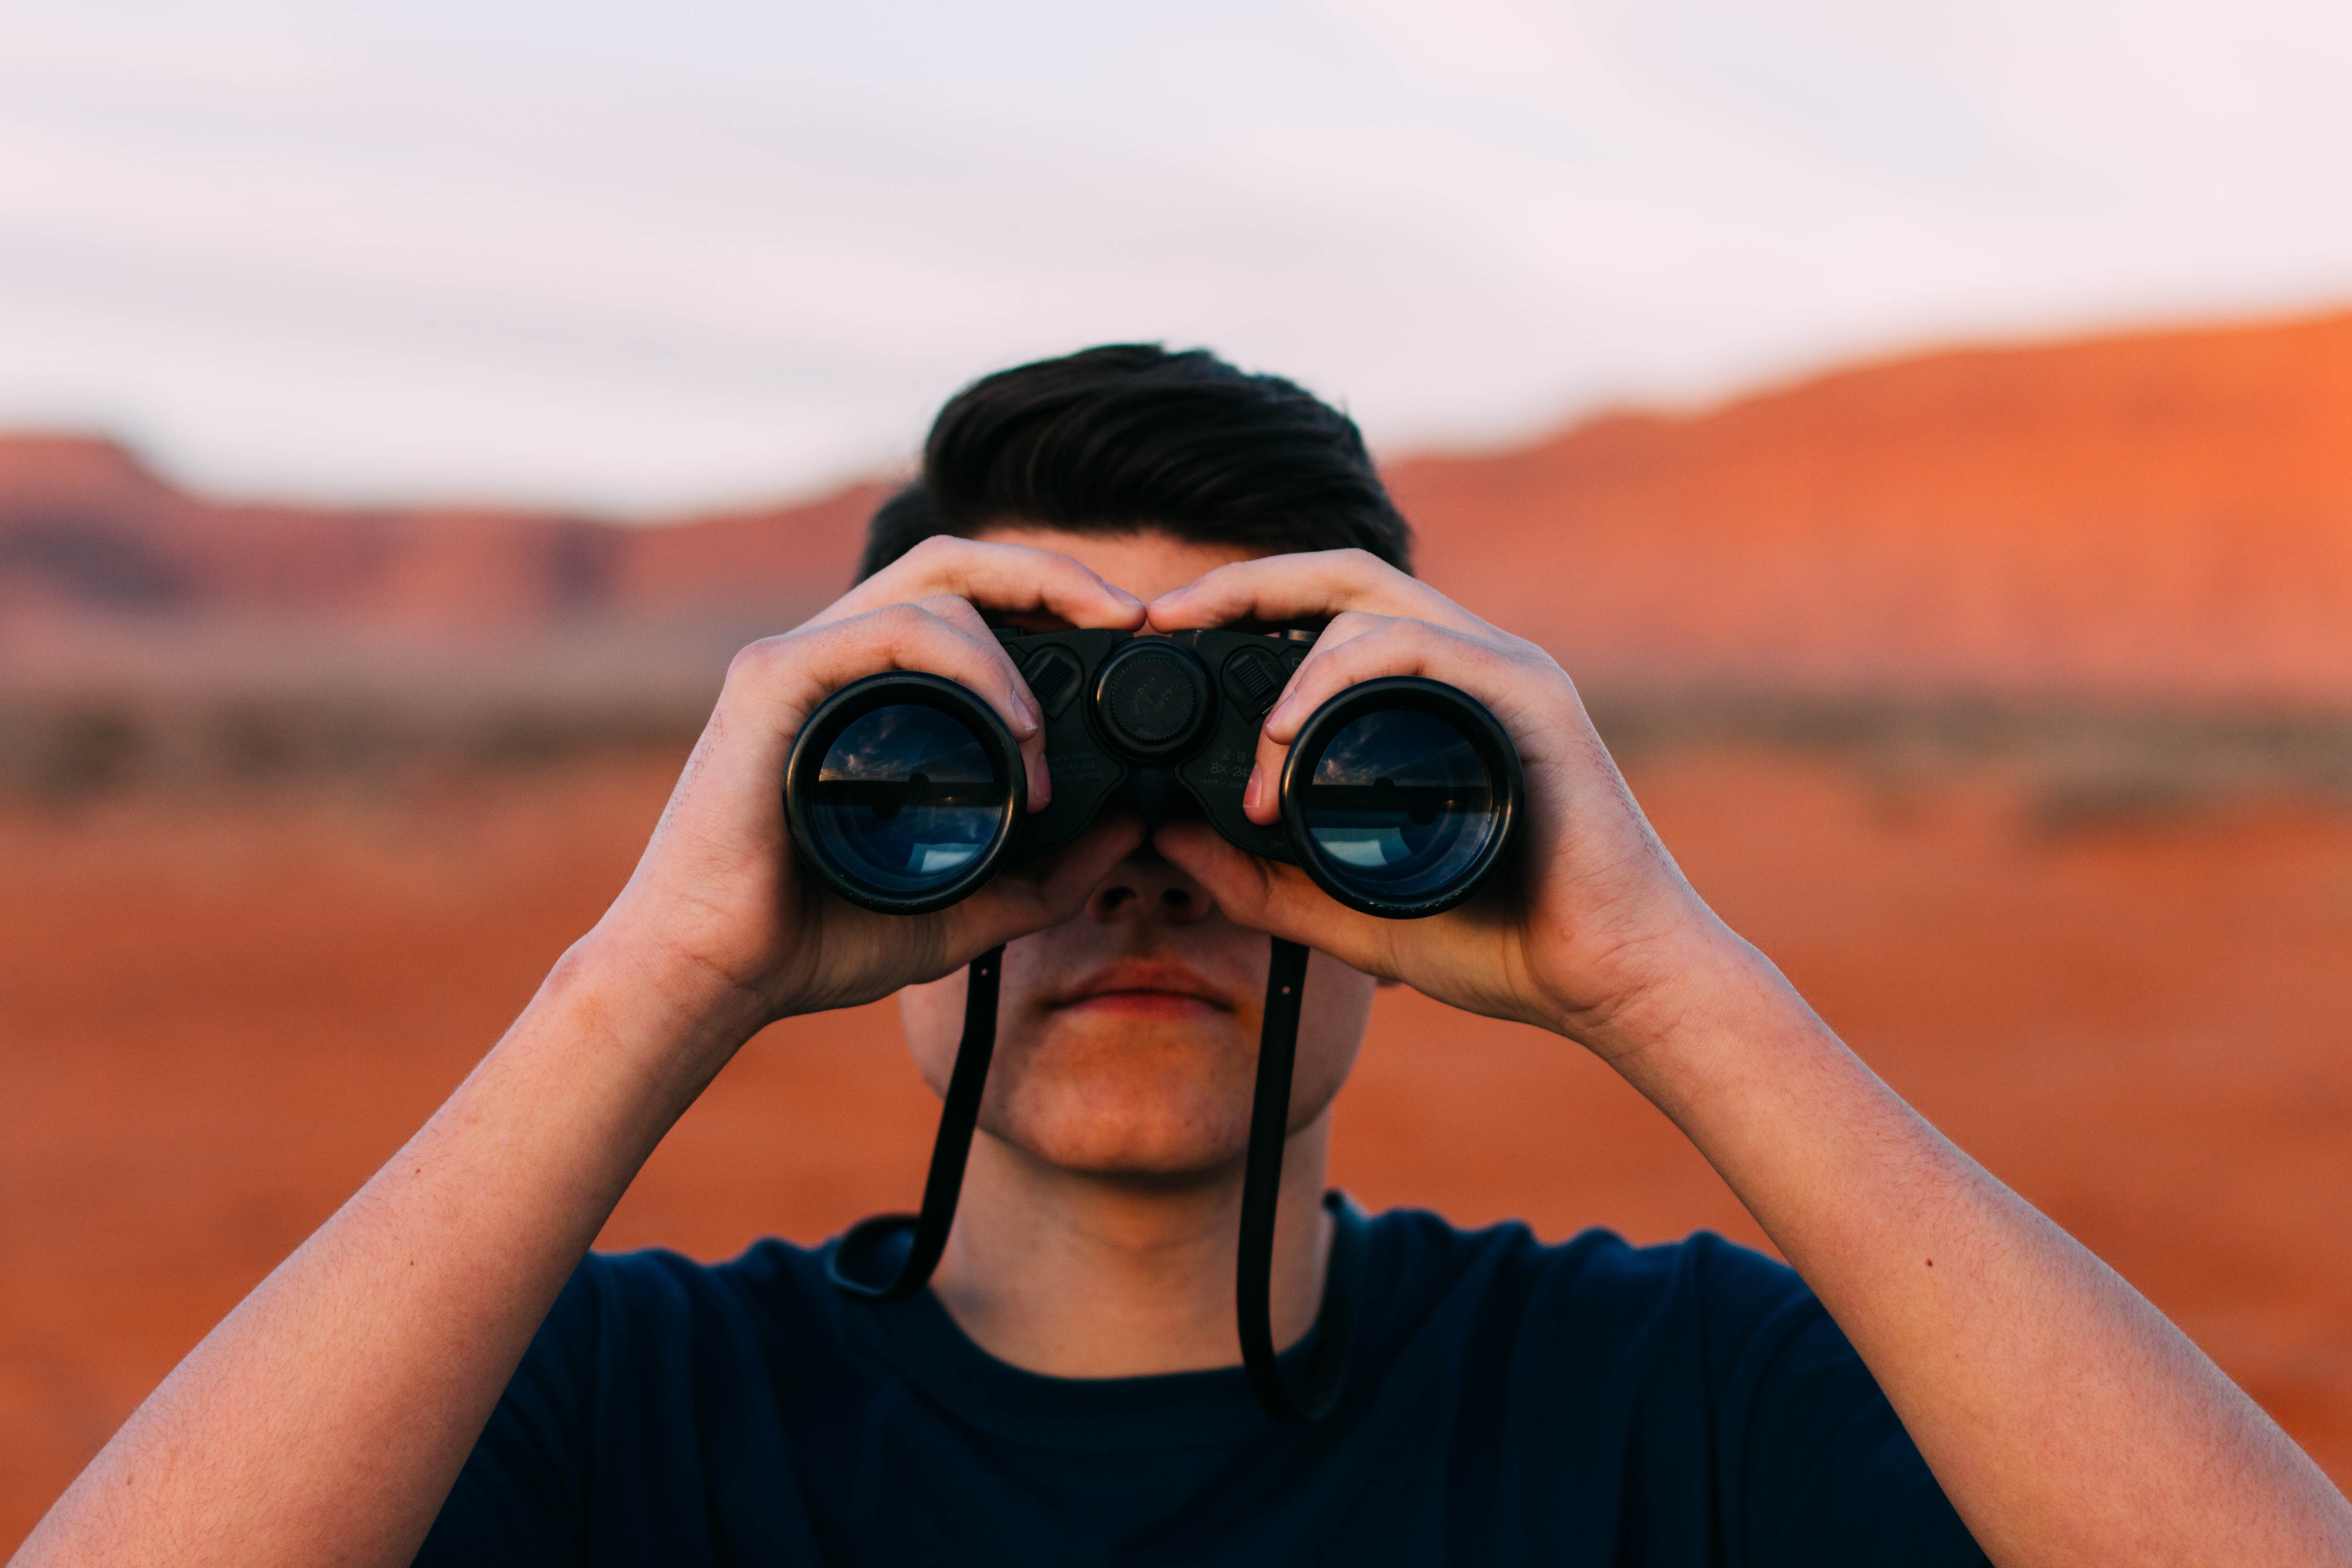
man, people, photography, adventure, looking, tourist, lens, color, human, blue, leisure, holding, close up, curiosity, outdoors, future, sunglasses, eye, vision, glasses, look, eyewear, discovery, spy, see, exploration, search, searching, binoculars, observe, vision care